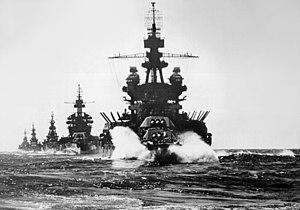
L'invasion du golfe de Lingayen est une opération amphibie alliée ayant eu lieu du 6 au 9 janvier 1945 durant la campagne des Philippines pendant la Seconde Guerre mondiale.
Jesse Barrett « Oley » Oldendorf, né le 16 février 1887 à Riverside et mort le 27 avril 1974 à Portsmouth, est un amiral américain. Pendant la guerre du Pacifique, il a commandé à partir de 1944, des Groupes d'Appui Feu, c'est-à-dire des Task Groups constitués autour de cuirassés anciens qui ont assuré les bombardements préparatoires des débarquements sur les archipels des Marshall, des Mariannes et des Palau. Ces TG ont fait partie des forces navales américaines du Pacifique Central, commandées par les amiraux Spruance et Halsey. Rattaché fin 1944 à la VIIᵉ Flotte, pour participer à l'attaque des Philippines, l'amiral Oldendorf s'est alors particulièrement illustré à la bataille du golfe de Leyte par sa victoire dans le détroit de Surigao, qui a été le dernier engagement entre cuirassés de l'histoire navale.
Les croiseurs légers de la classe Cleveland ont été conçus au début de la Seconde Guerre mondiale et ont constitué la plus nombreuse série homogène de croiseurs jamais construite, avec vingt-sept croiseurs mis en service, alors que neuf coques mises sur cale ont été transformées pour en faire des porte-avions légers. Leur classement en croiseurs « légers » résultait des stipulations du traité naval de Londres de 1930, en ce que leur artillerie principale était d'un calibre inférieur à 155 mm, mais leur déplacement, leur vitesse, leur protection étaient celles des croiseurs « lourds », ce qui était déjà le cas des croiseurs de la classe Brooklyn dont ils ne se différenciaient principalement que par une tourelle triple d'artillerie principale en moins et une artillerie anti-aérienne plus puissante. Ils ont servi principalement dans le Pacifique pendant la Seconde guerre mondiale, où ils ont affronté les forces de surface japonaises pendant l'année 1943, dans la campagne des Salomon, puis ont escorté les porte-avions rapides, en 1944-45, dans le Pacifique central, jusqu'à Okinawa. Aucun n'a été perdu au combat.
Le USS Portland (CA-33) était un croiseur lourd de classe Portland appartenant à l’United States Navy. Construit dans les années trente, il fut lancé le 21 mai 1932 et participa à la Guerre du Pacifique. Il fut retiré du service en 1946 et mis à la casse en 1959.